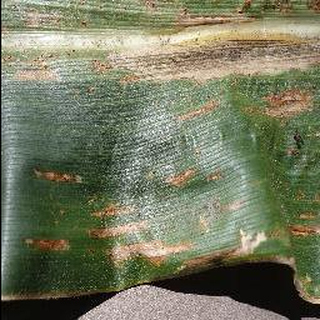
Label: corn_cercospora_leaf_spot